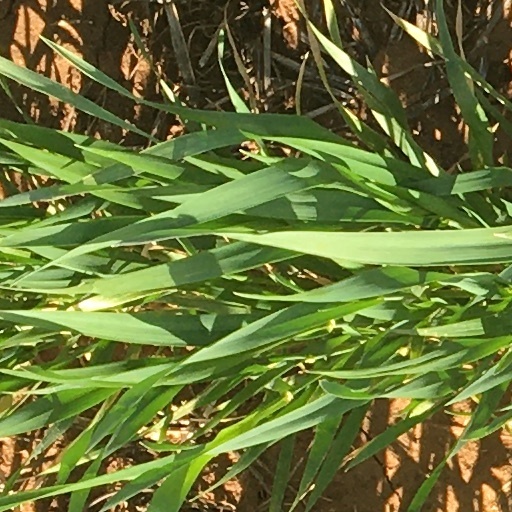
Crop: wheat